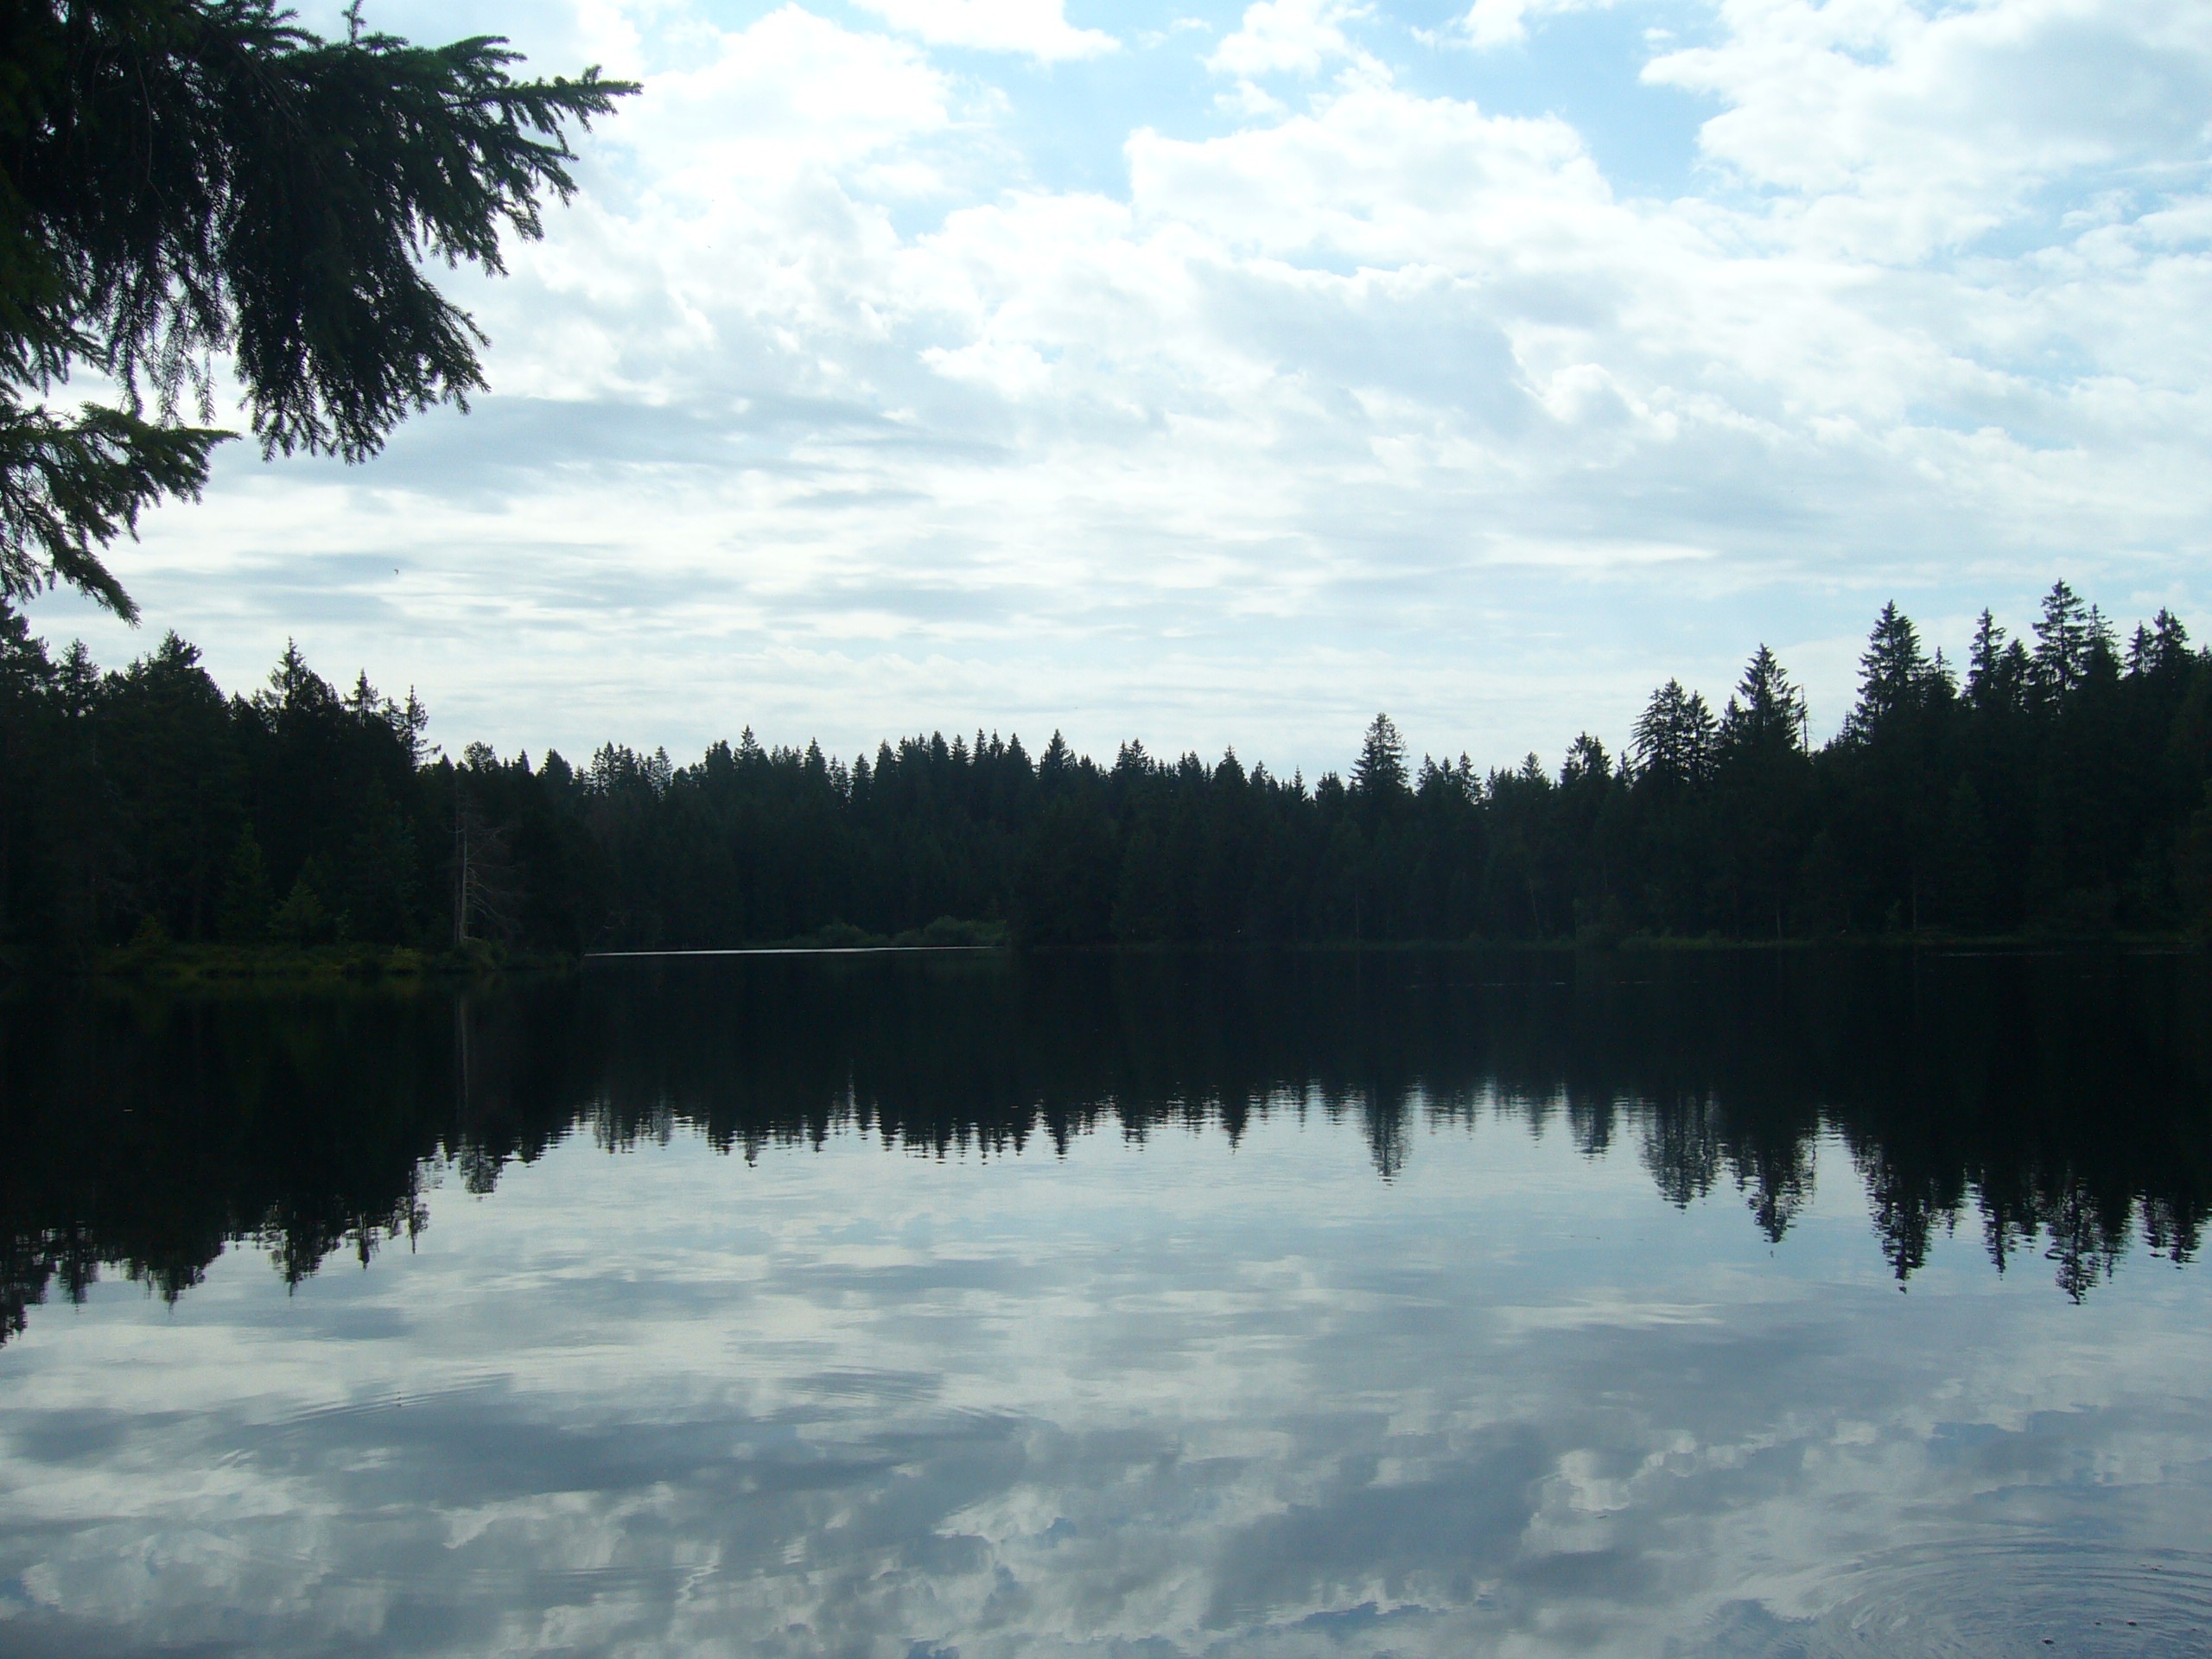
landscape, tree, water, nature, wilderness, mountain, cloud, sky, lake, river, pond, reflection, reservoir, body of water, switzerland, loch, atmospheric phenomenon, woody plant, etang de la gru re